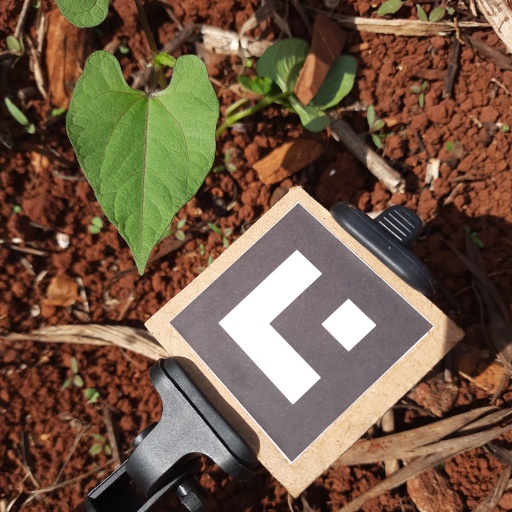
Observations: flat surface, no eating holes, under sunlight